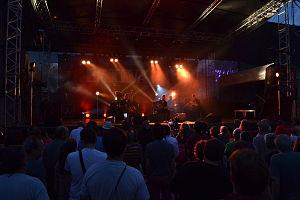
Dupain en concert à l'Estivada 2015.
Dupain est un groupe marseillais créé en 2000, mêlant musique traditionnelle et actuelle. La particularité du groupe est son chant, passant des chants occitans au ragga ou au rap.